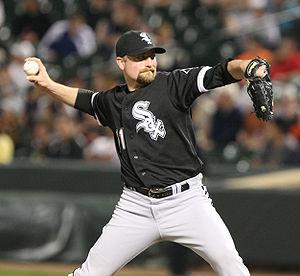
Scott Cameron Linebrink est un ancien lanceur de relève droitier des Ligues majeures de baseball qui évolue de 2000 à 2011.